Roger Cooke (artist)

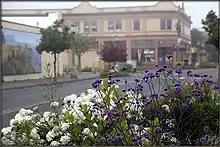

One notable figure depicted in the mural is Chief Tostum of the Clatsop-Nehalem tribe in the 1800s. He was the last chief of the Clatsop-Nehalem tribes. His descendant, Diane Collier, participated in the mural’s dedication.